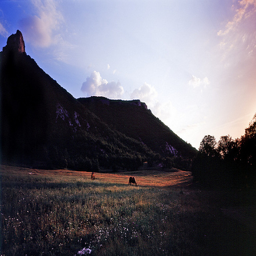
A grassy area in front of a mountain.
A filed below a forest covered mountain under a colorful sky.
A flat landscape with a mountain behind it.
A small mountain is shown during a colorful sunset.
a valley with a big hill on the side